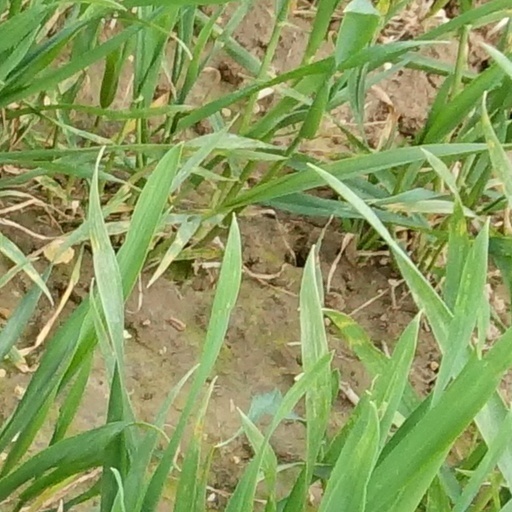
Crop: wheat